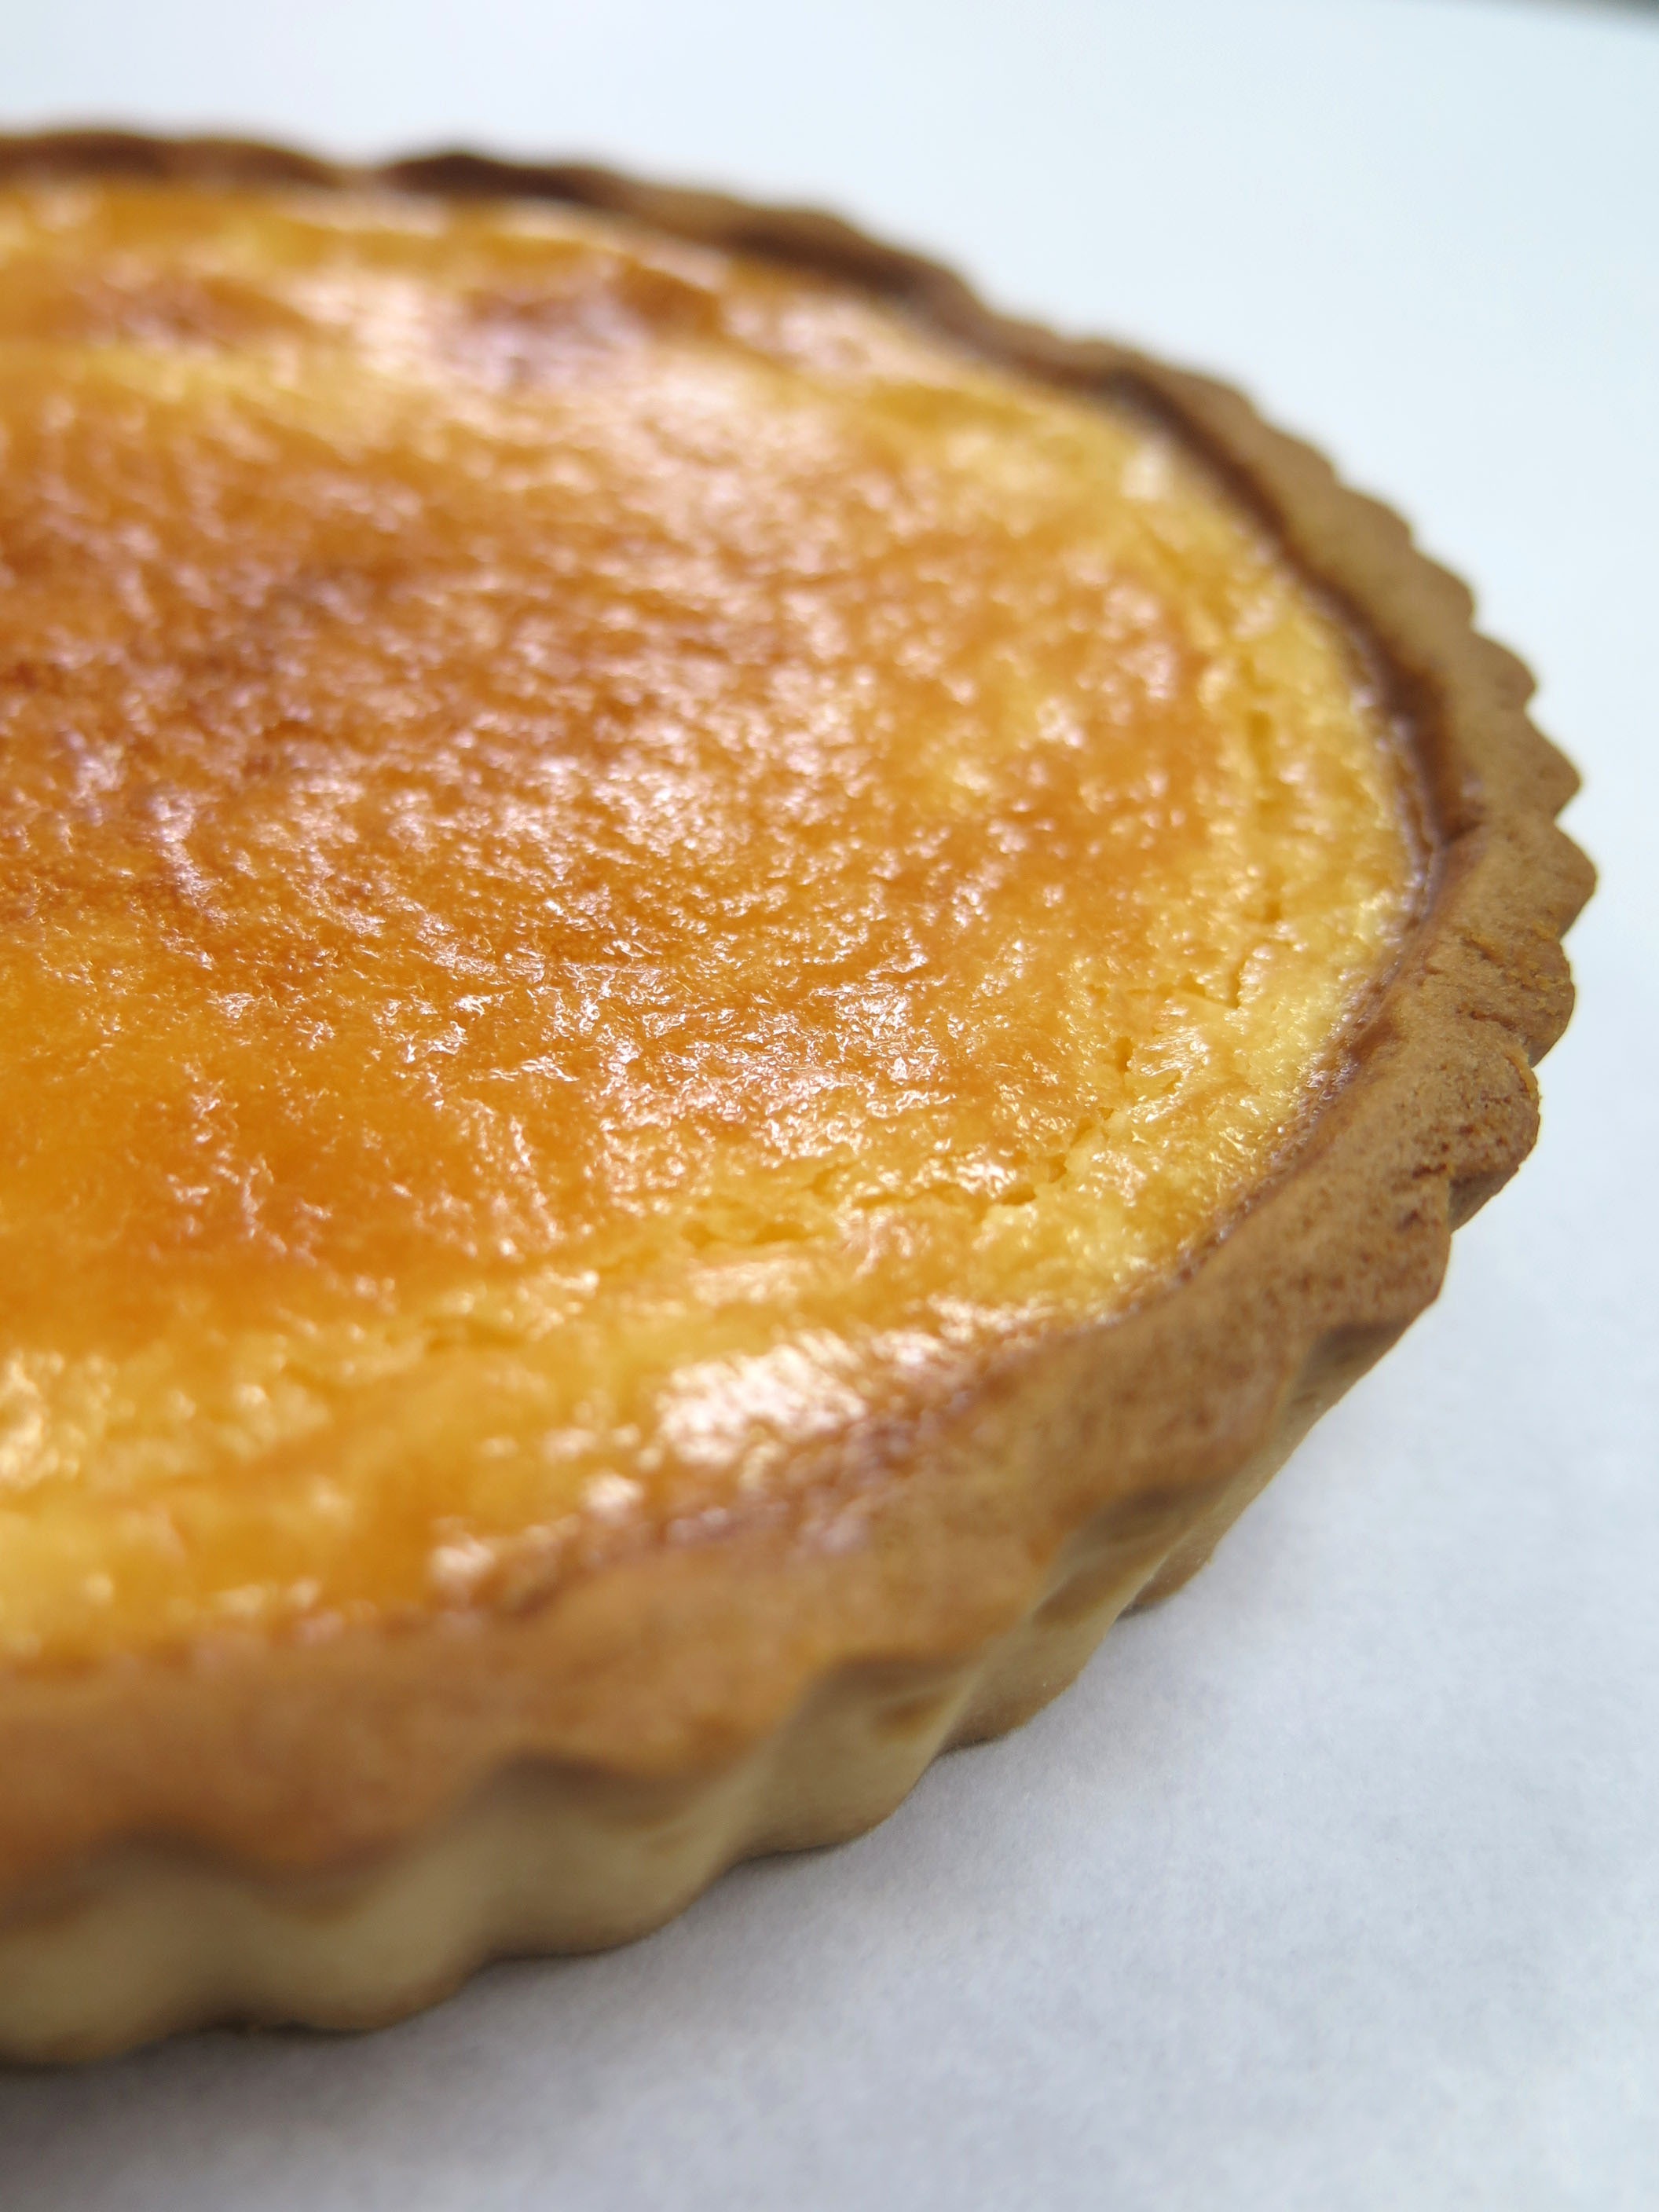
sweet, dish, meal, food, produce, breakfast, dessert, delicious, cake, pie, pastry, cheese, tart, baked goods, suites, france confectionery, cheese cake, flan, pumpkin pie, sweet potato pie, custard pie